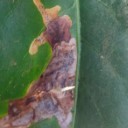
Label: Miner